Costa Grande of Guerrero

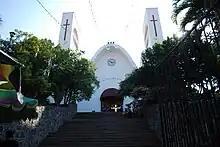
Sanctuary of the Padre Jesús de Petatlán

The city of Petatlán is located southeast of Zihuatanejo and slightly inland. It is mostly a regional commercial center. Regionally, the city is best known as the home of the Padre Jesús de Petatlán Sanctuary. It contains an image if Christ which is said to have mysteriously appeared during the colonial era and to which have been ascribed many miracles. The sanctuary is located in the center of the city, next to the traditional plaza, which contains a kiosk surrounded by gardens, a basketball court, the Casa de Cultura and the municipal palace. The city is also known for markets and stores selling gold and gold items.